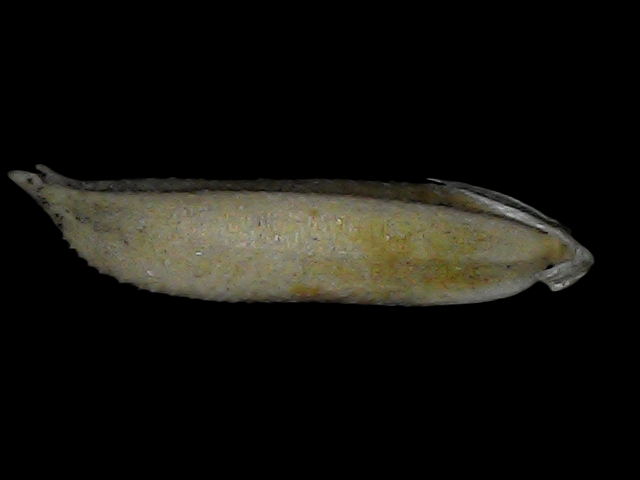
Rice variety: Bd57